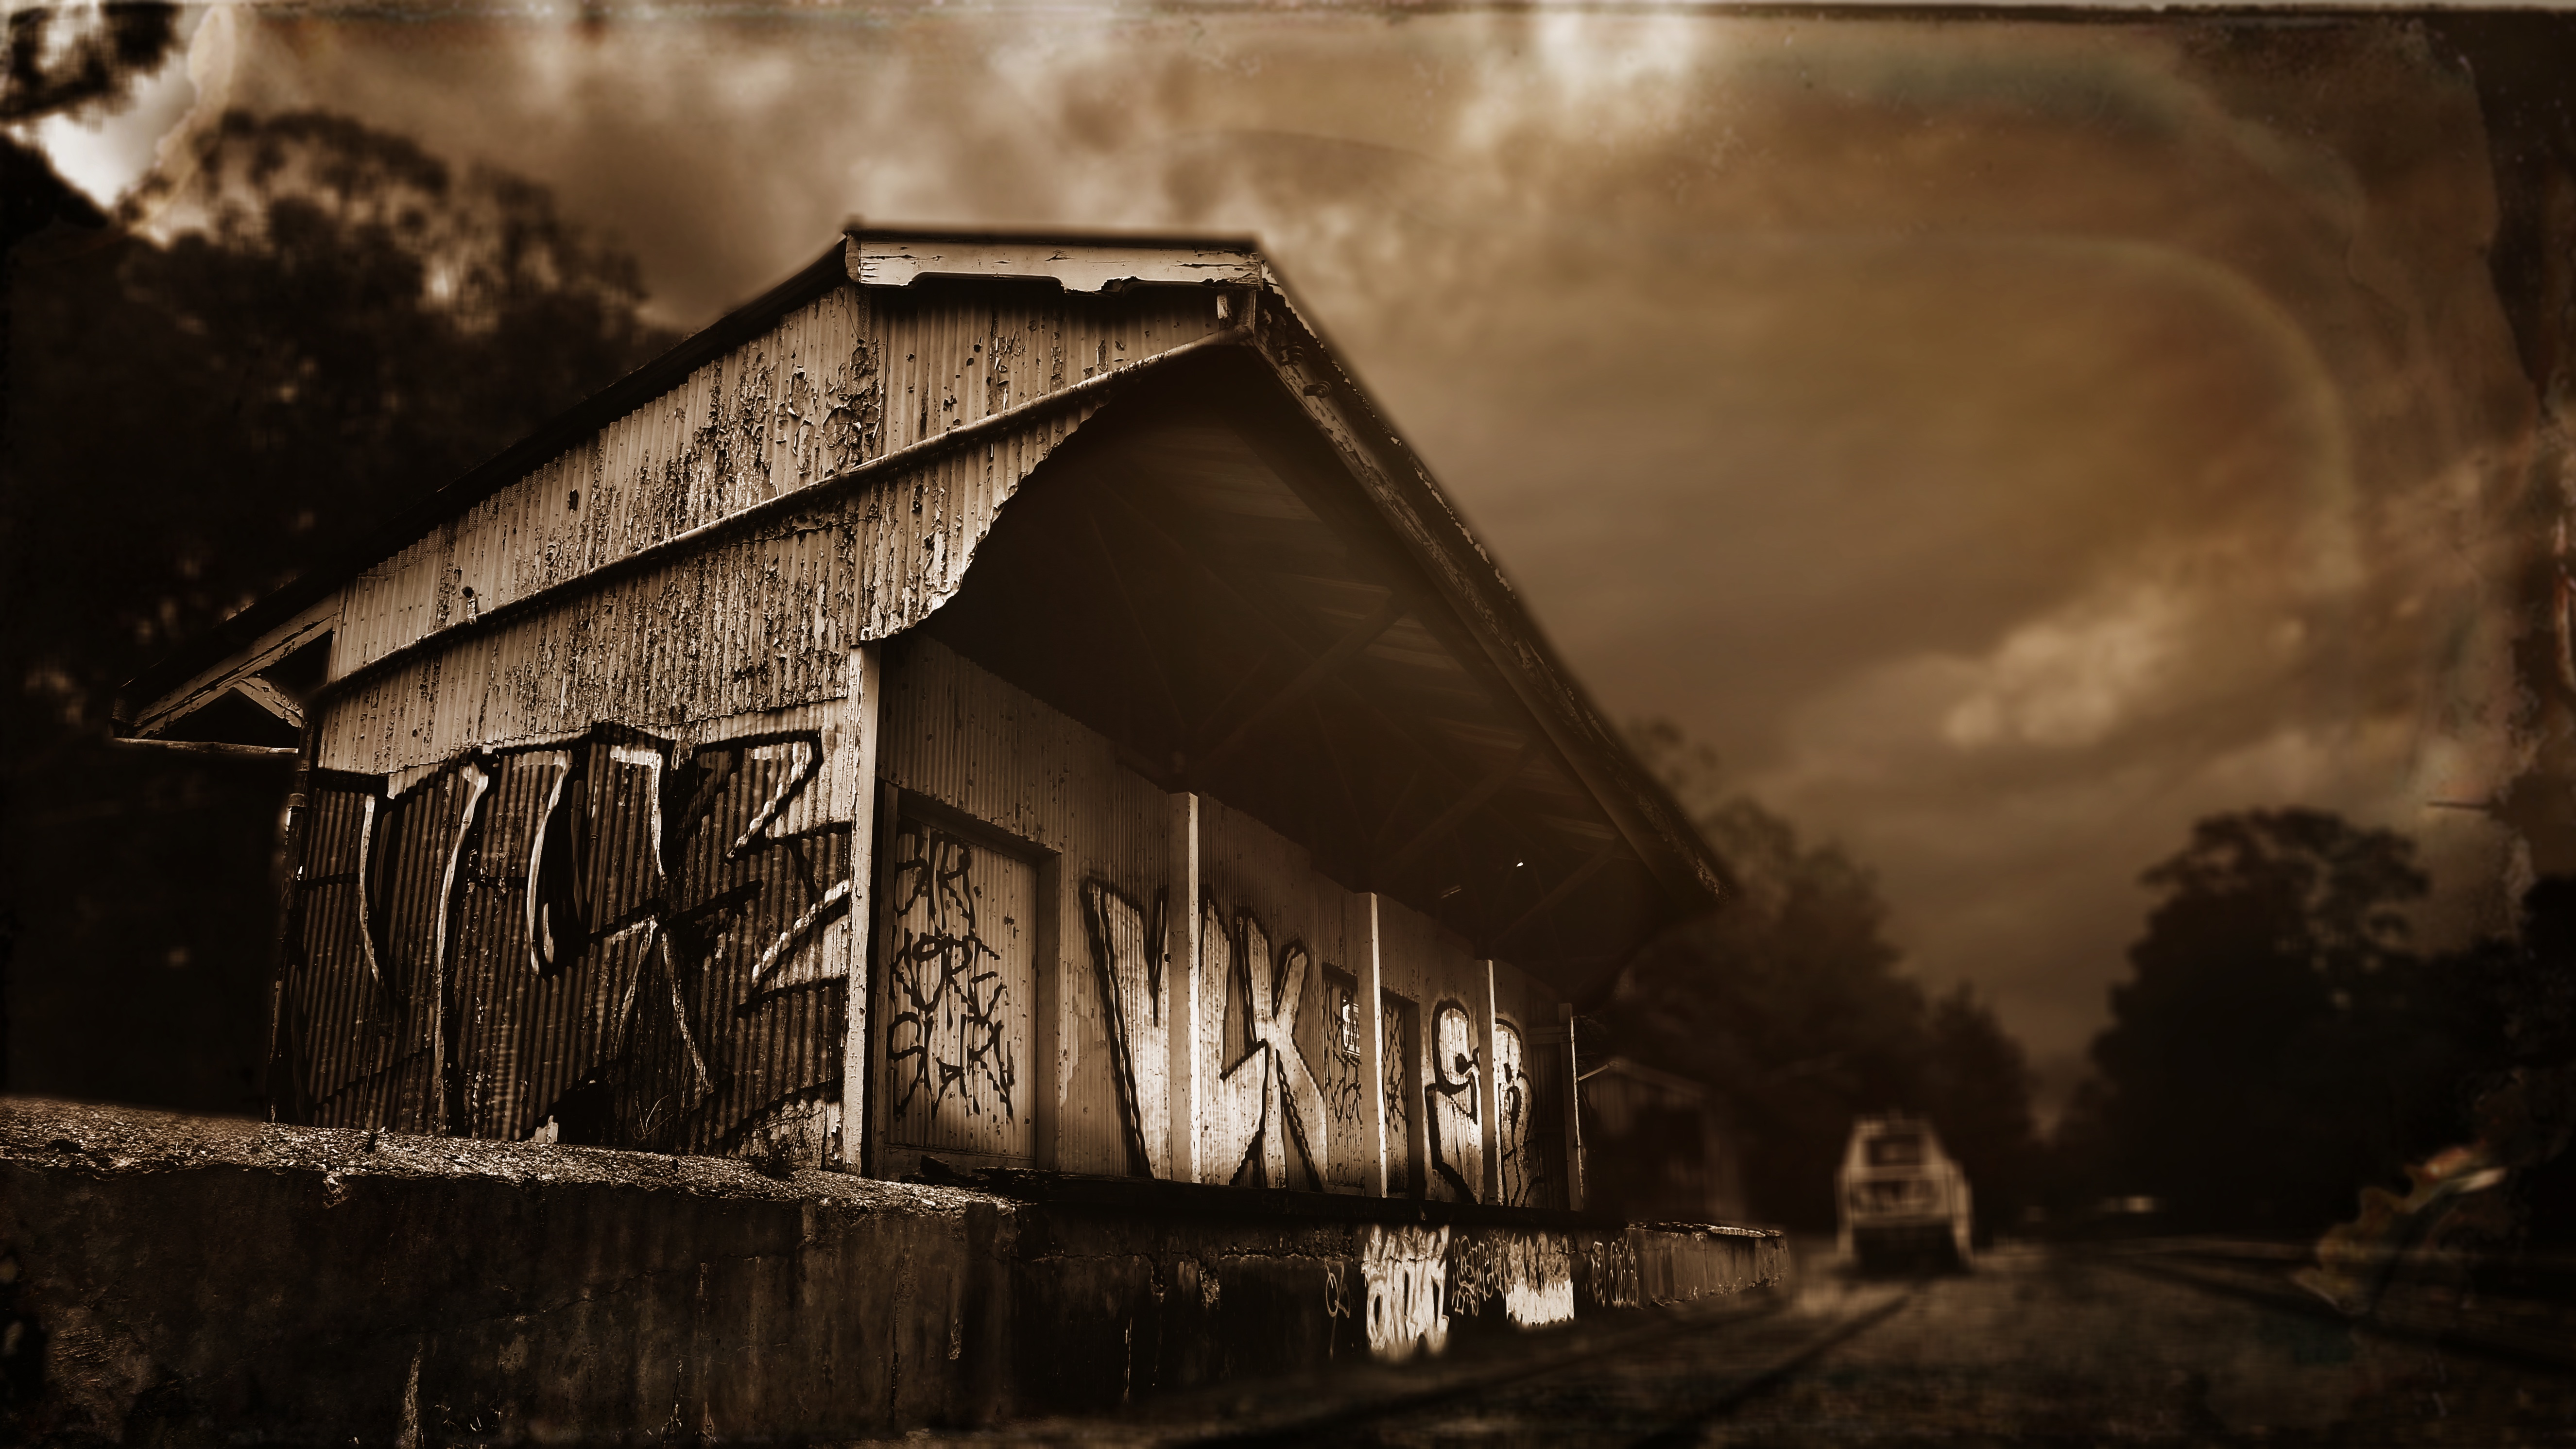
light, wood, night, house, darkness, ruins, ancient history